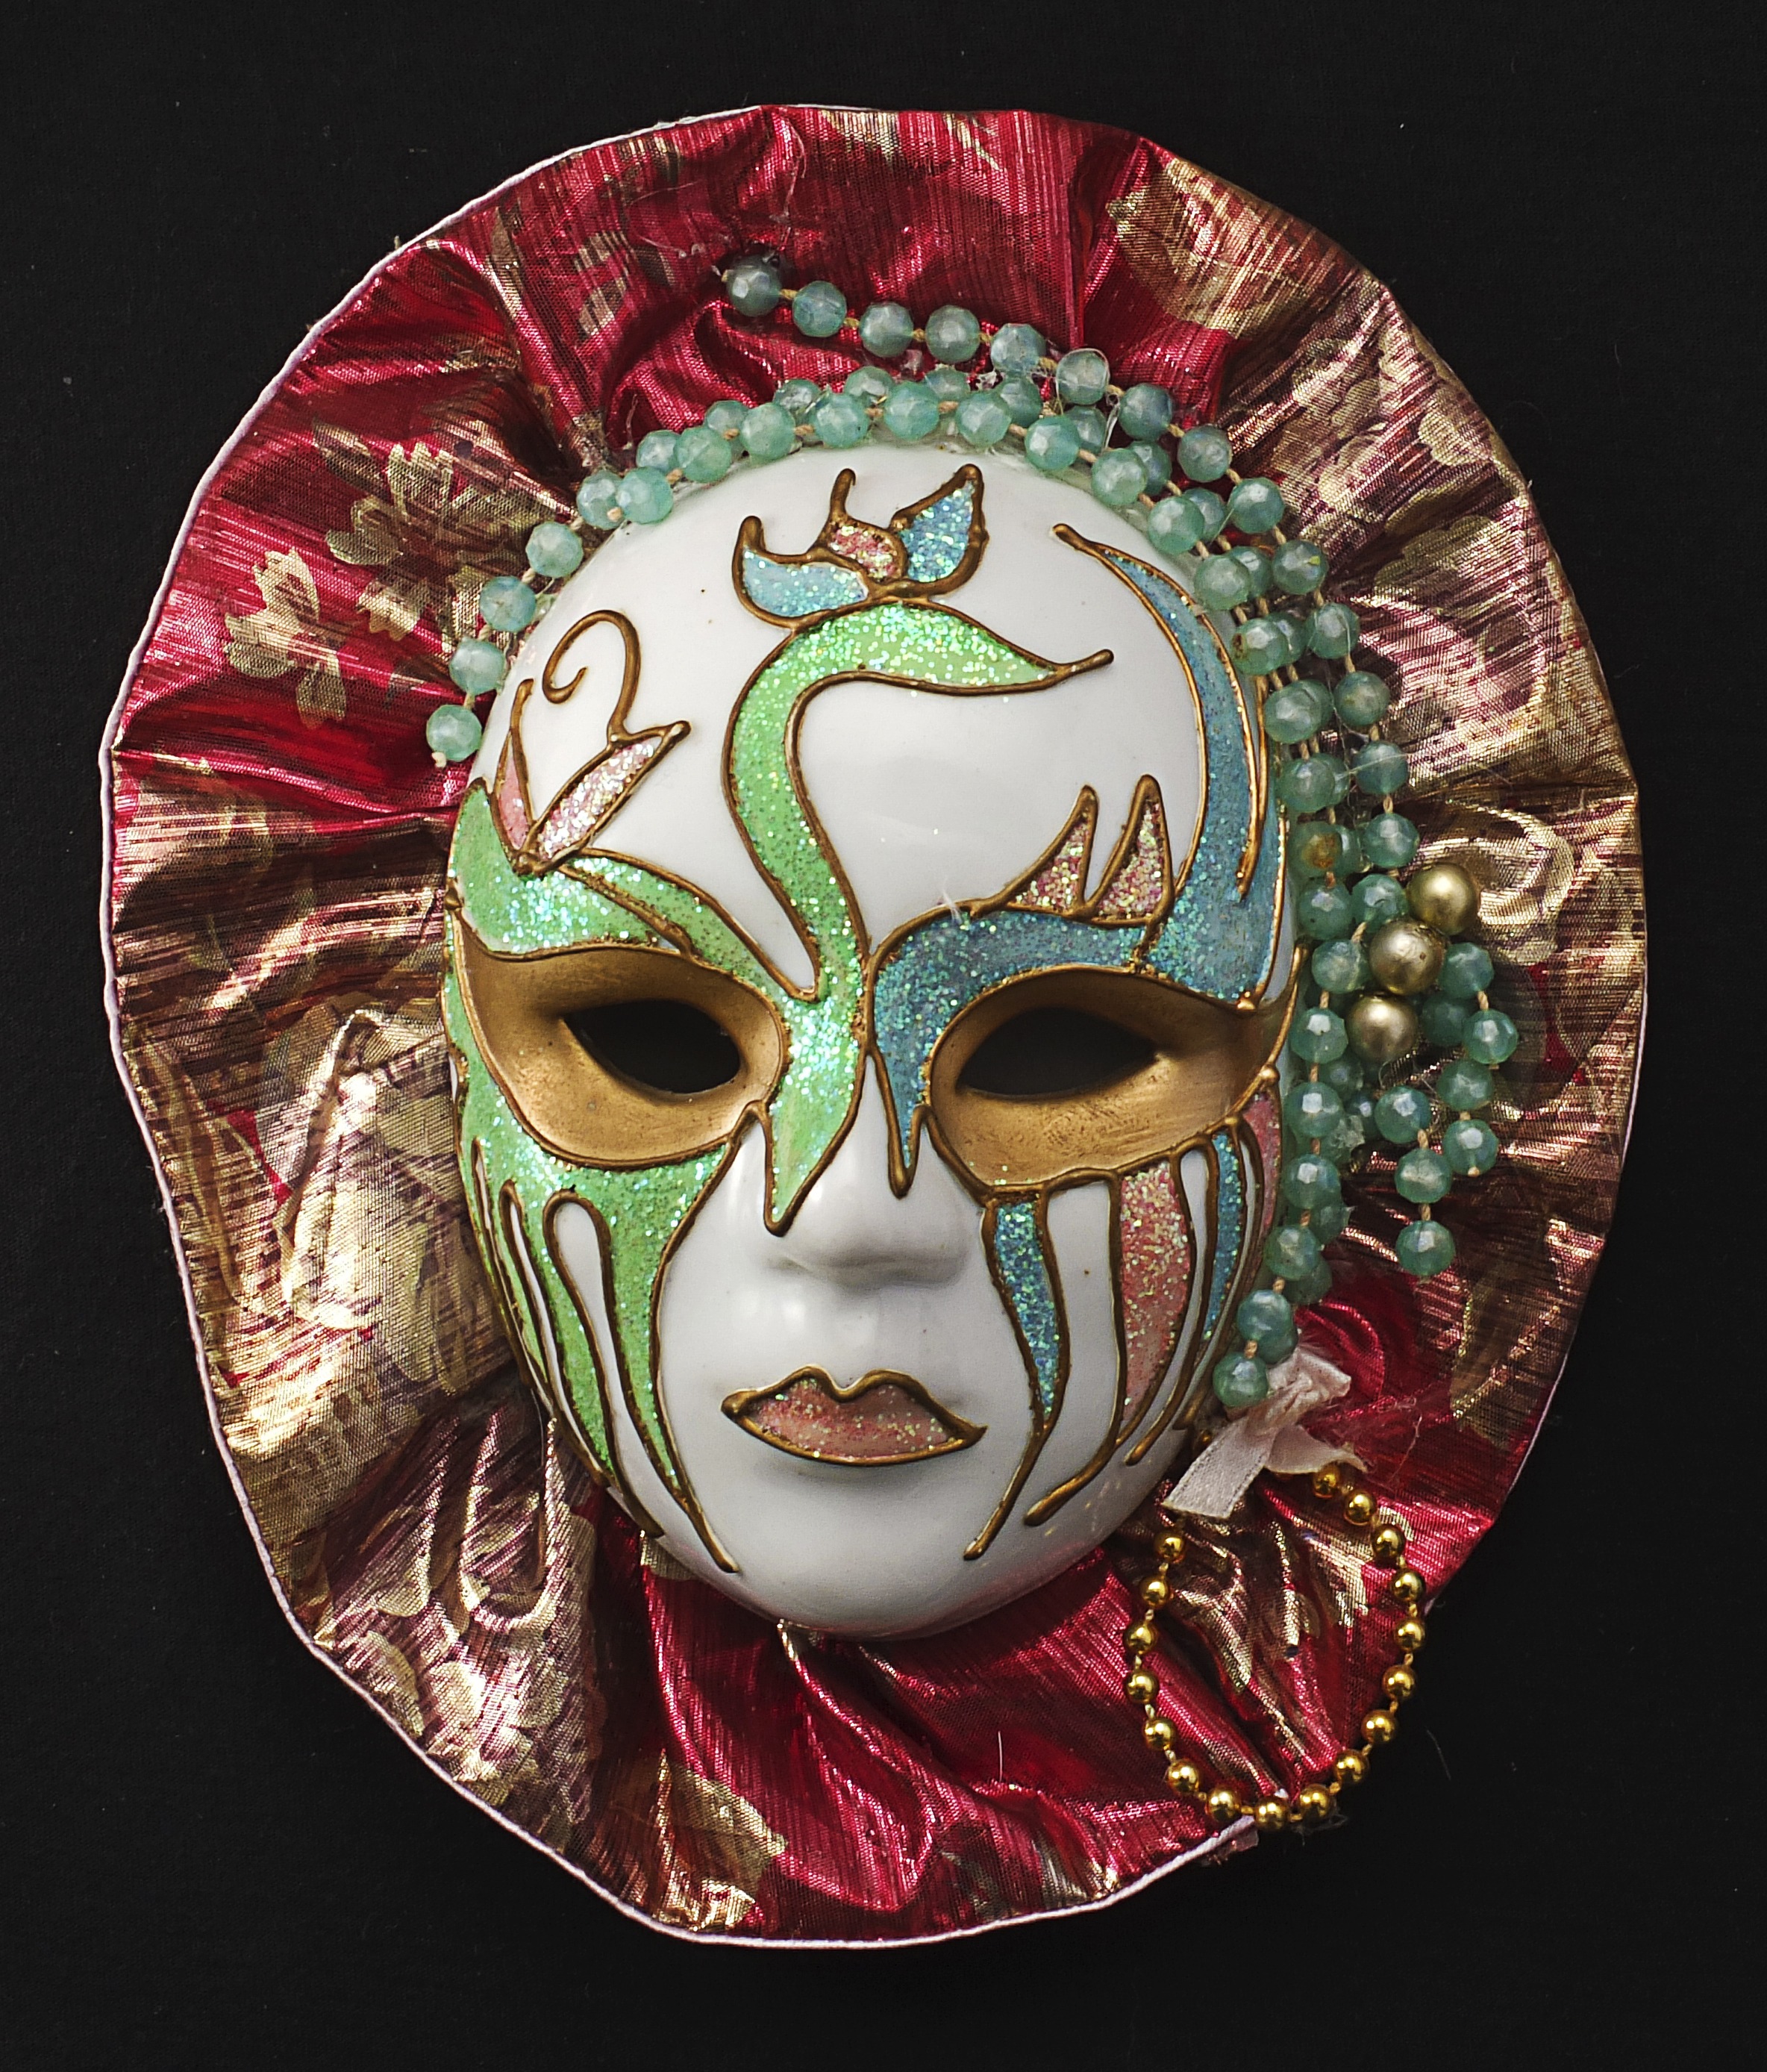
female, carnival, clothing, headgear, face, mask, illustration, head, hide, porcelain, costume, cover, masque, goaltender mask